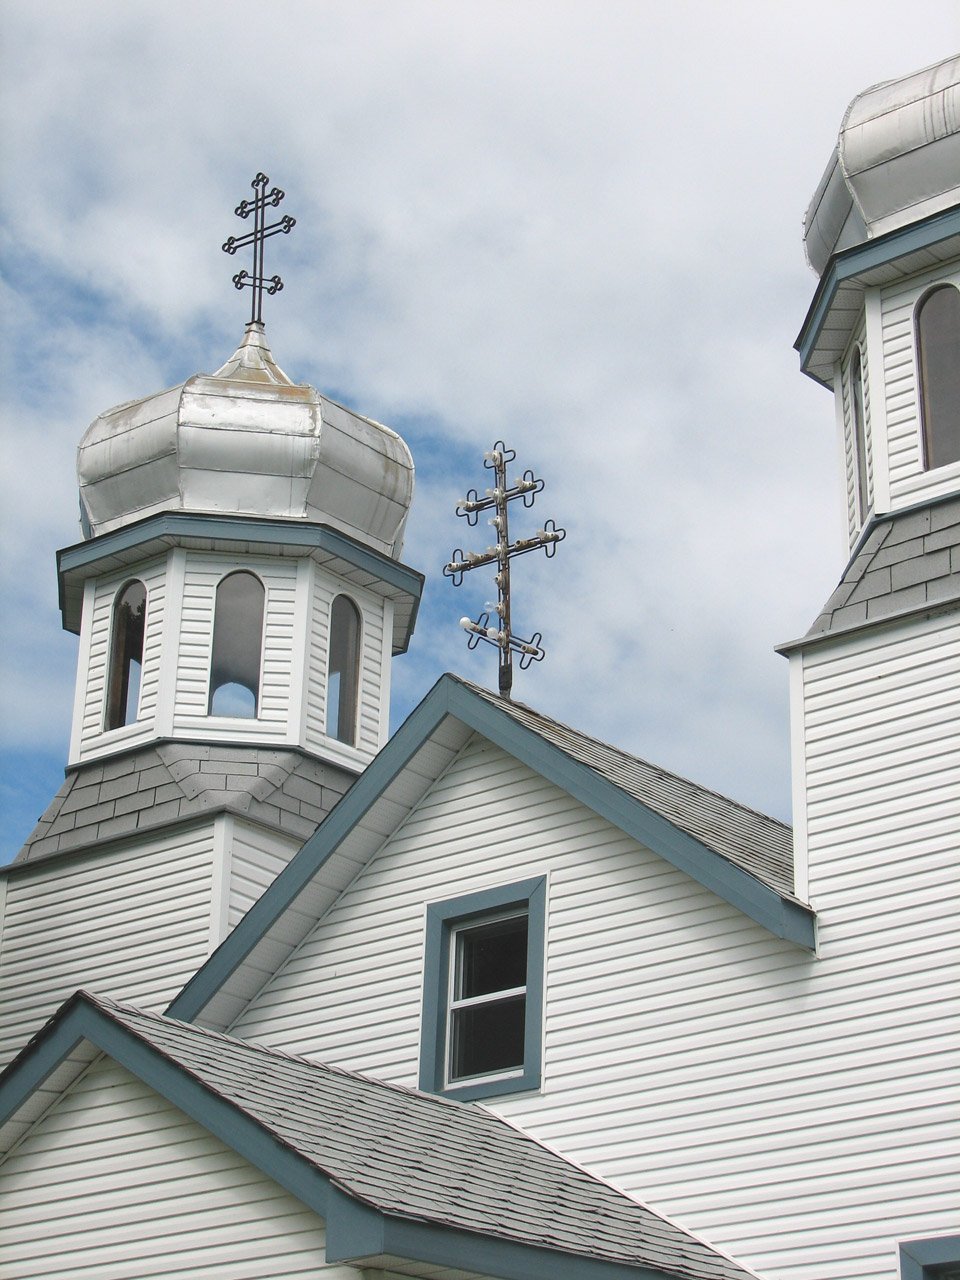
architecture, sky, roof, building, tower, landmark, facade, church, chapel, cross, place of worship, bell tower, religious, steeple, worship